Yanina Wickmayer

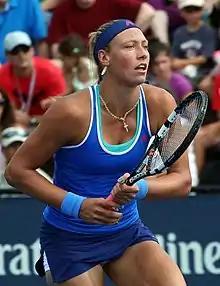
Wickmayer at the 2013 US Open

Wickmayer played her first tournament of the season at Auckland where she was seeded third and, reached the final but lost to top seed Agnieszka Radwańska. In Sydney, she was defeated in the first round by qualifier Galina Voskoboeva. Seeded 20th at the Australian Open, she made it to the third round where she lost to 14th seed Maria Kirilenko.